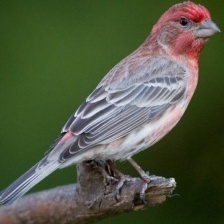
Species: HOUSE FINCH
Scientific name: HAEMORHOUS MEXICANUS
ImageNet parent category: house_finch